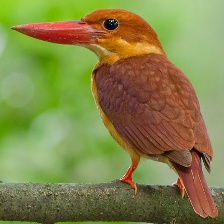
Species: RUDY KINGFISHER
Scientific name: HALCYON COROMANDA